Solar power in Africa

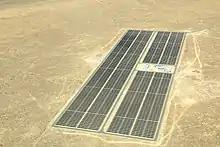
Solar Power Plant near Keetmanshoop, Namibia

Pay-as-you-go Solar System offers credit to poorer customers in rural Africa, thereby allowing them to invest in infrastructure for their homes. The most consistent approach to tackling this huge obstacle to development has come with the off-grid pay-as-you-go solar power model, now called PayGo, which in some countries such as Malawi where a company called Yellow is electrifying the population faster than grid electricity. PayGo system leverage the technologies of Mobile money to receive payments from their customers allowing them to pay from rural locations without a smartphone or access to internet.